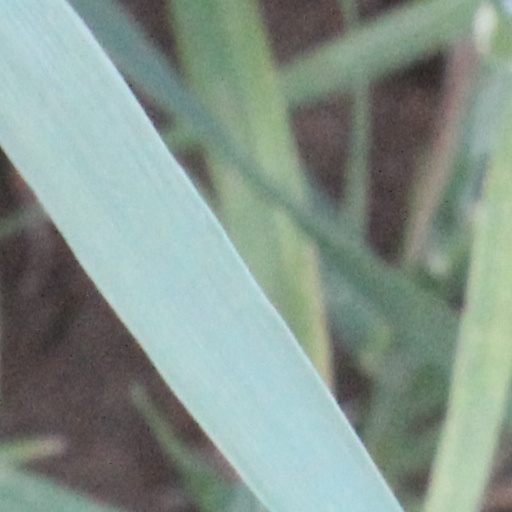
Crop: wheat